Frankton, Warwickshire

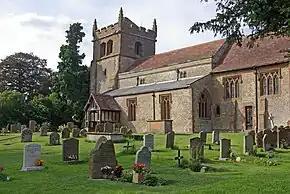
St Nicholas’s Church

Frankton is located about six miles south-west of Rugby, adjacent to the B4453 road linking Rugby and Princethorpe. The village stands on a hill approximately 360 feet above sea level. There are houses ranging from the 18th century to modern buildings, and a public house. Saint Nicholas’s Church lies at the western end of the village, the earliest parts of which date from the 13th century. It is a Grade II* listed building.